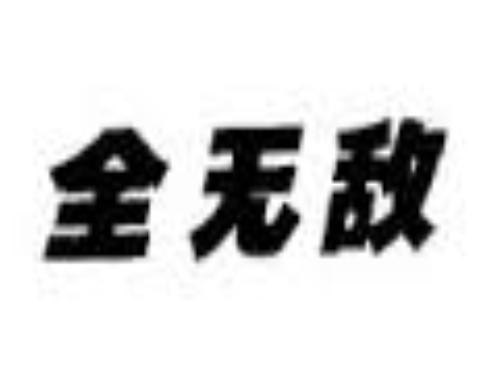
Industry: Necessities